Grevillea gordoniana

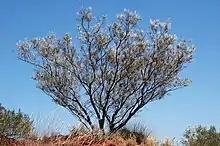
Habit

Grevillea gordoniana is a species of flowering plant in the family Proteaceae and is endemic to the west of Western Australia. It is an erect shrub or small tree with cylindrical leaves and yellow to orange flowers.